2010 AAA 400

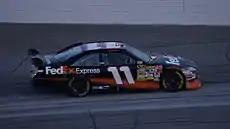
Denny Hamlin remained the points leader with 5,368 points, after finishing ninth in the race.

Jimmie Johnson retained his pole position lead into the first corner, followed by A. J. Allmendinger in the second position. Denny Hamlin, who started fourth, had fallen into fifth by the second lap. One lap later, Juan Pablo Montoya moved into fourth, as Ryan Newman emerged in twelfth. After the seventh lap, Johnson remained in first, as Jeff Gordon moved into thirteenth. Allmendinger emerged in first after passing Johnson on lap 14. Mark Martin had gained the most positions, with eleven, by the eighteenth lap. On lap 23, Allmendinger remained the leader ahead of Johnson and Martin Truex Jr. Allmendinger began putting other drivers a lap behind by lap 24, with Mike Bliss. After 28 consecutive laps under the green flag, Allmendinger was 1.2 second ahead of Johnson in the second position. Joe Nemechek was put a lap down on lap 31; Bobby Labonte followed Nemechek six laps later.